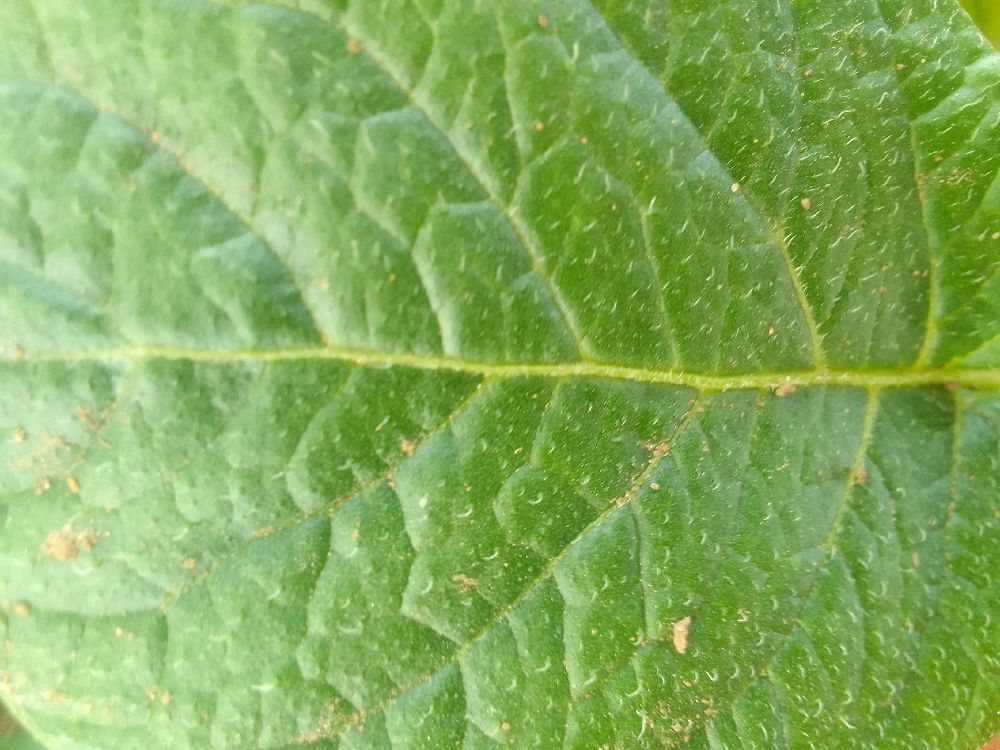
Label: Healthy